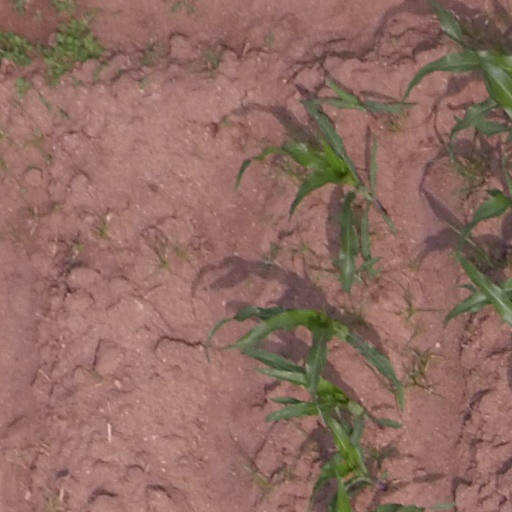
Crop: maize; corn